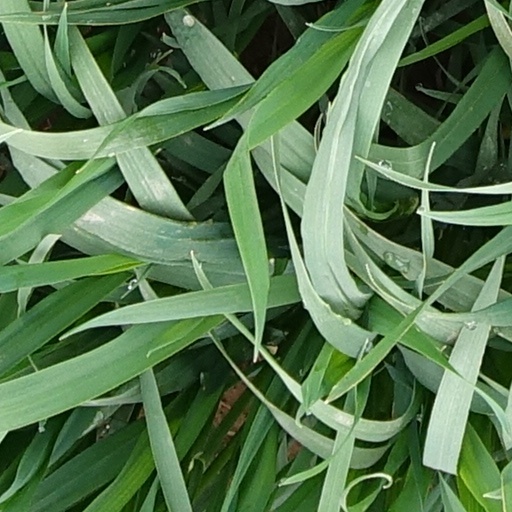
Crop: wheat